Accademia Nazionale Virgiliana di Scienze Lettere ed Arti

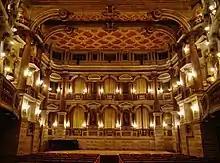
Mantua, Teatro Scientifico (view of the stage)

The music archive has 426 manuscript scores from the 18th century. The collection includes mainly scores of musicians active in the 18th century, such as Johann Christian Bach, Baldassarre Galuppi and Francesco Salieri. Many scores feature works by Pietro Metastasio.